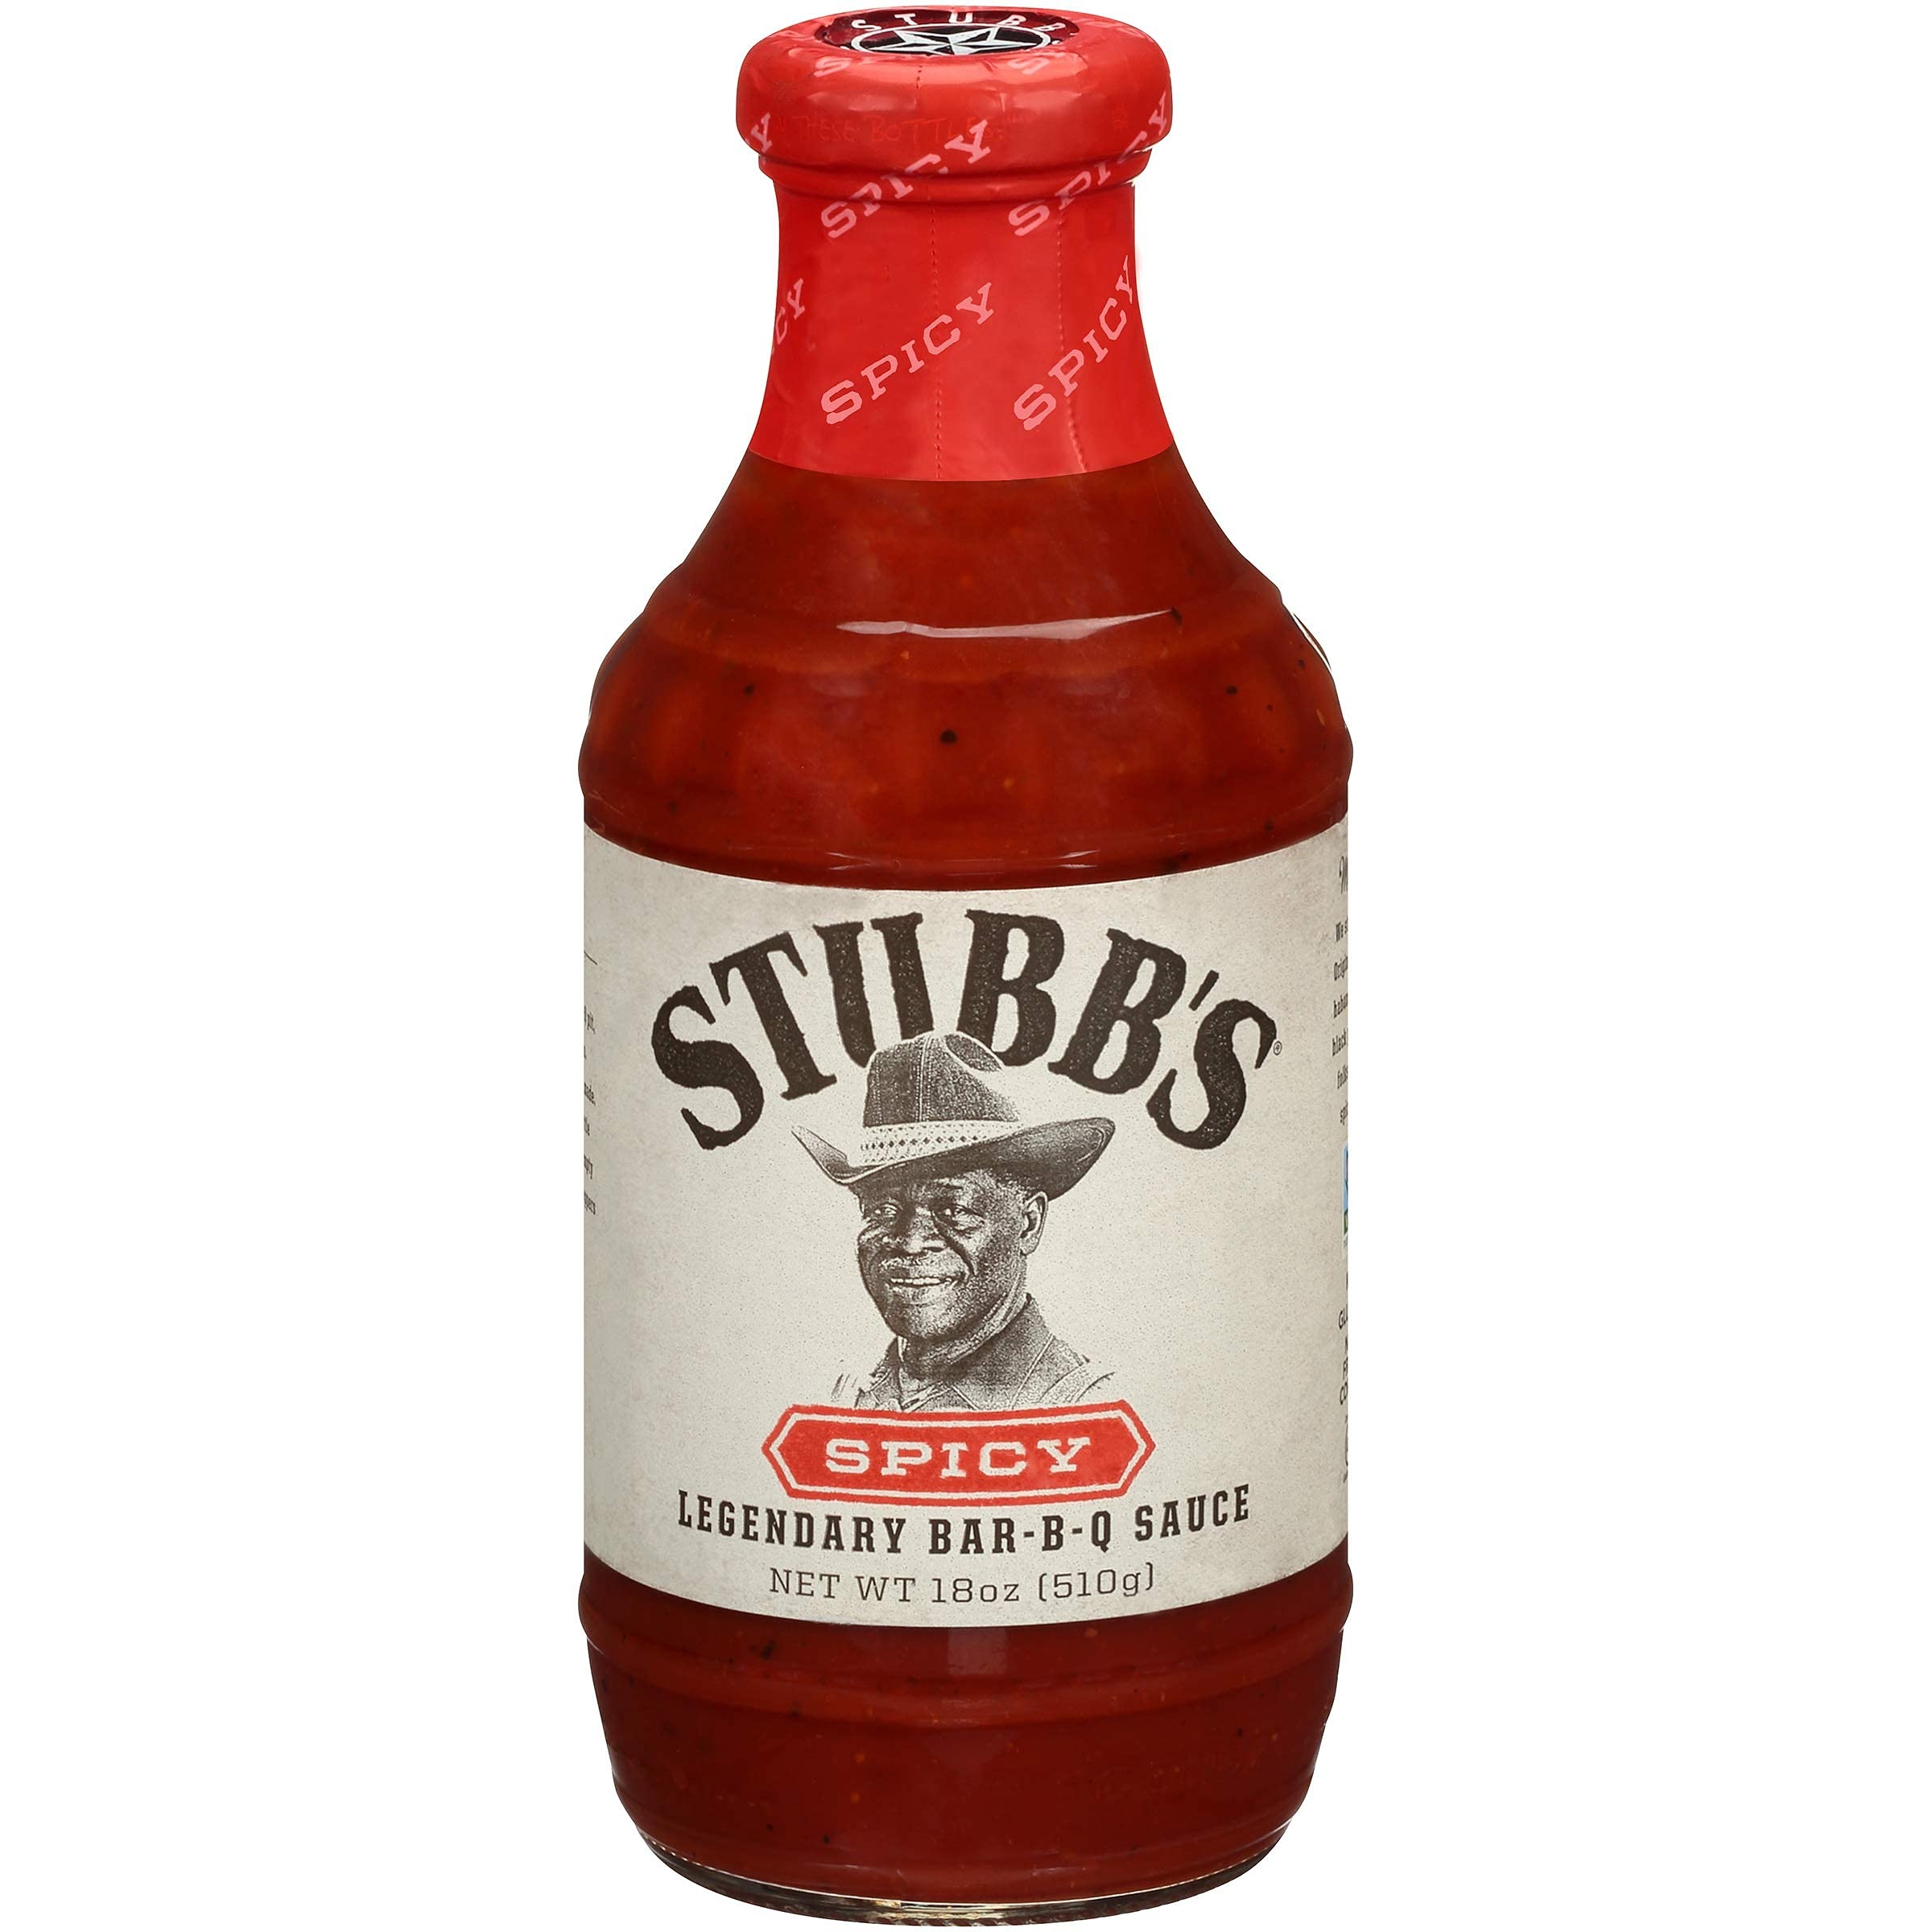
Item Name: Stubbs Spicy BBQ Sauce 6x 18Oz
Value: 18.0
Unit: Ounce

Price: 3.92